Franco Bolignari

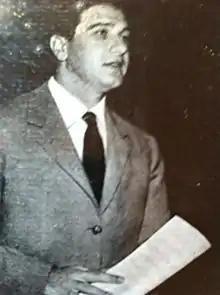
Franco Bolignari

In 1954 he won the Messina Festival, with the song "Lu sceccu lagnosu", also recorded by Domenico Modugno.